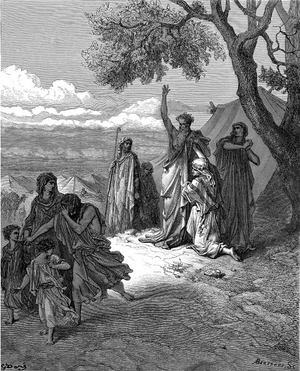
L’ivresse de Noé est un épisode biblique rapporté dans la parashat Noa'h, en Genèse 9:18-29. Il comprend la malédiction de Canaan, fils de Cham, lui-même fils de Noé.